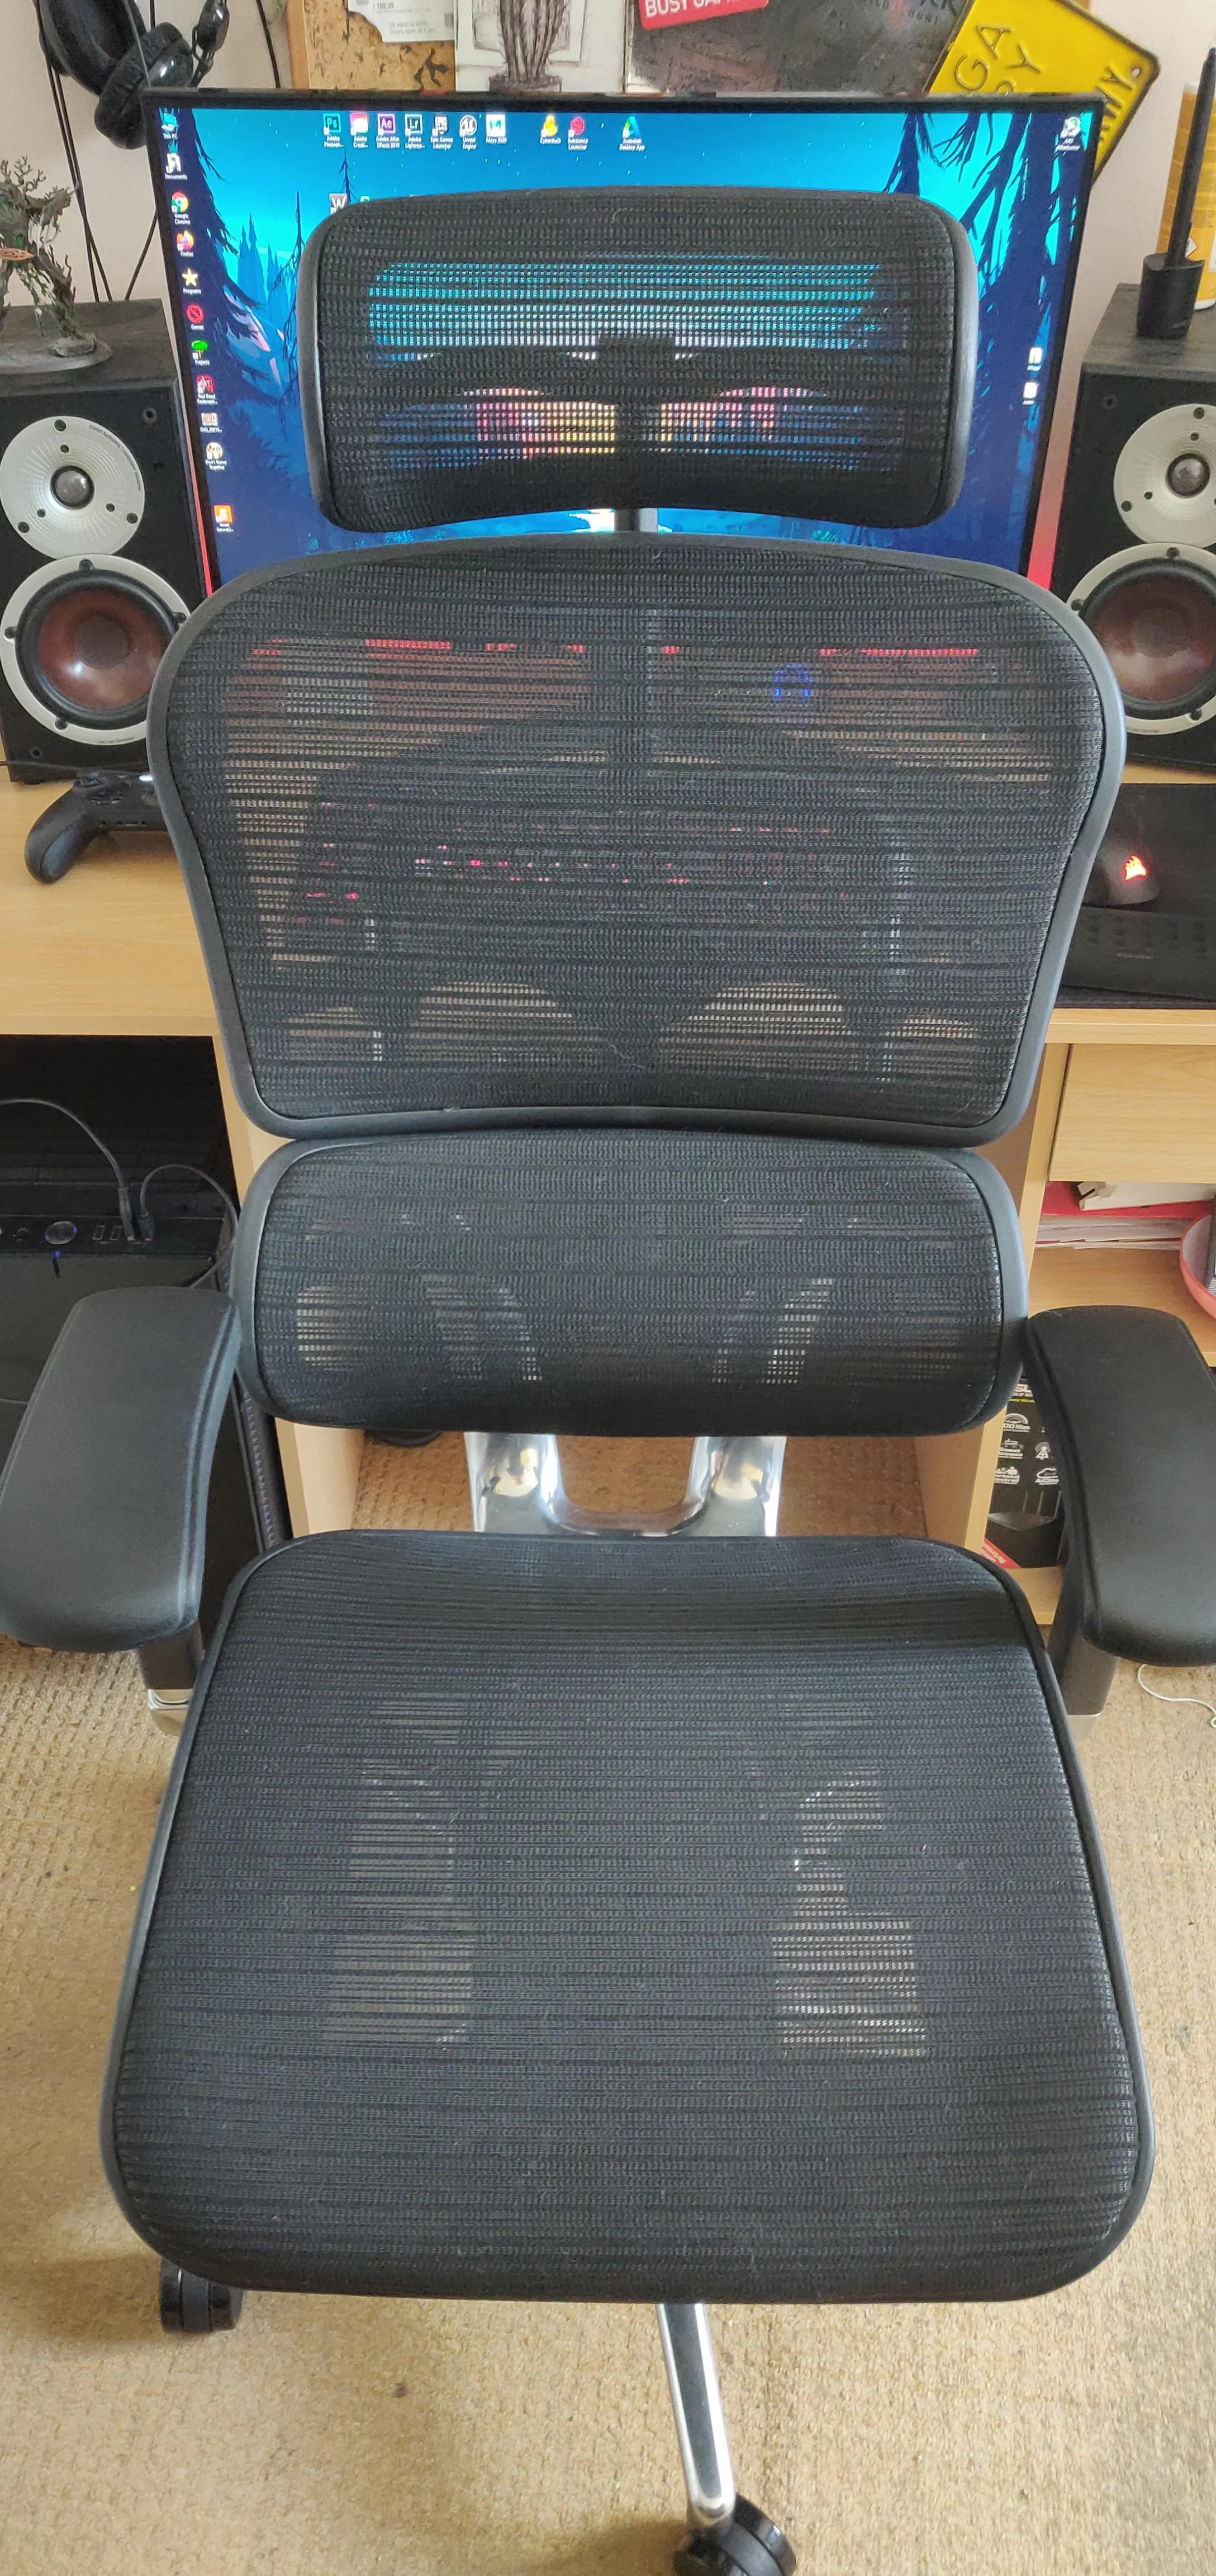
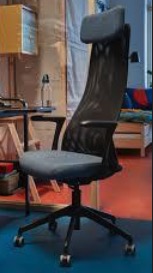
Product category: items_chair
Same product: no